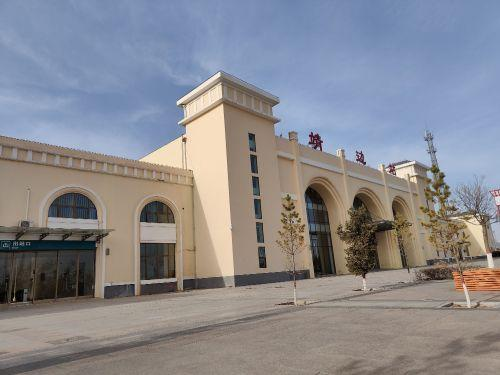
地标名称：靖边站
所在城市：榆林市·靖边县